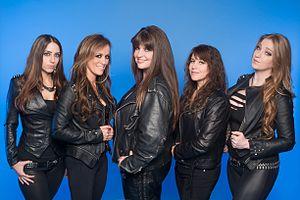
The Iron Maidens est un groupe féminin de heavy metal américain, originaire de Los Angeles, en Californie. Formé en 2001 le groupe rend hommage au groupe britannique Iron Maiden. Reprenant les chansons d'Iron Maiden, elles tournent dans différents pays jouant en ouverture de groupes comme Kiss, Great White, Cypress Hill, Snoop Dogg, et GWAR. The Maidens ont reçu la participation occasionnelle d'Alex Skolnick de Testament, Lemmy et Phil Campbell de Motörhead.
Cet article est une liste non exhaustive de girls bands existant ou ayant existé. Un girls band est un groupe de musique féminin dont les membres chantent et jouent de leur propre instrument.